Gilles Simon

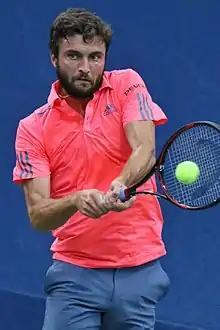
Simon at the 2016 US Open

Simon started his 2011 campaign by entering three tournaments in Australia: Brisbane, Sydney, and the 2011 Australian Open. He lost in the first round of Brisbane to Santiago Giraldo. One week later, he beat Alexandr Dolgopolov and Ernests Gulbis in the quarterfinals and semifinals and then captured his eighth title by defeating Viktor Troicki, in the final of the Sydney International. In the Australian Open, he lost to Roger Federer in the second round in a five set match. Simon went on to defeat Nicolás Almagro in Hamburg, capturing the most important title of his career in terms of ATP rankings.